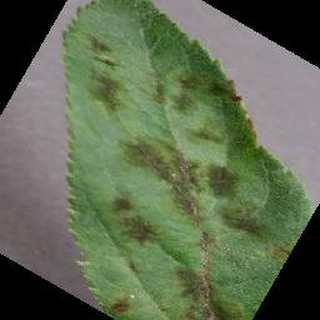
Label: apple_apple_scab